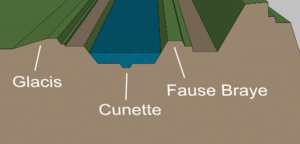
Cunette peut avoir plusieurs significations, suivant le contexte militaire ou civil.